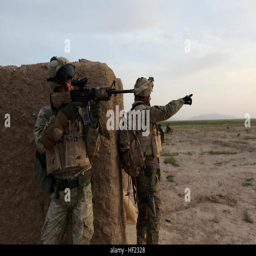
a soldier stands outside a compound and watches for suspicious